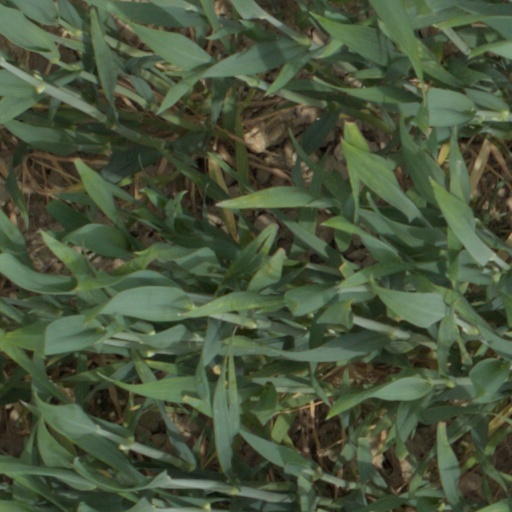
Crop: wheat